William Cheselden

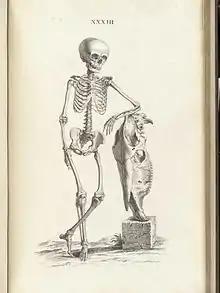

Cheselden was born in Somerby, Leicestershire on 19 October 1688. He studied anatomy in London under William Cowper (1666–1709), and began lecturing anatomy in 1710. That same year, he was admitted to the London Company of Barber-Surgeons, passing the final examination on 29 January 1711.